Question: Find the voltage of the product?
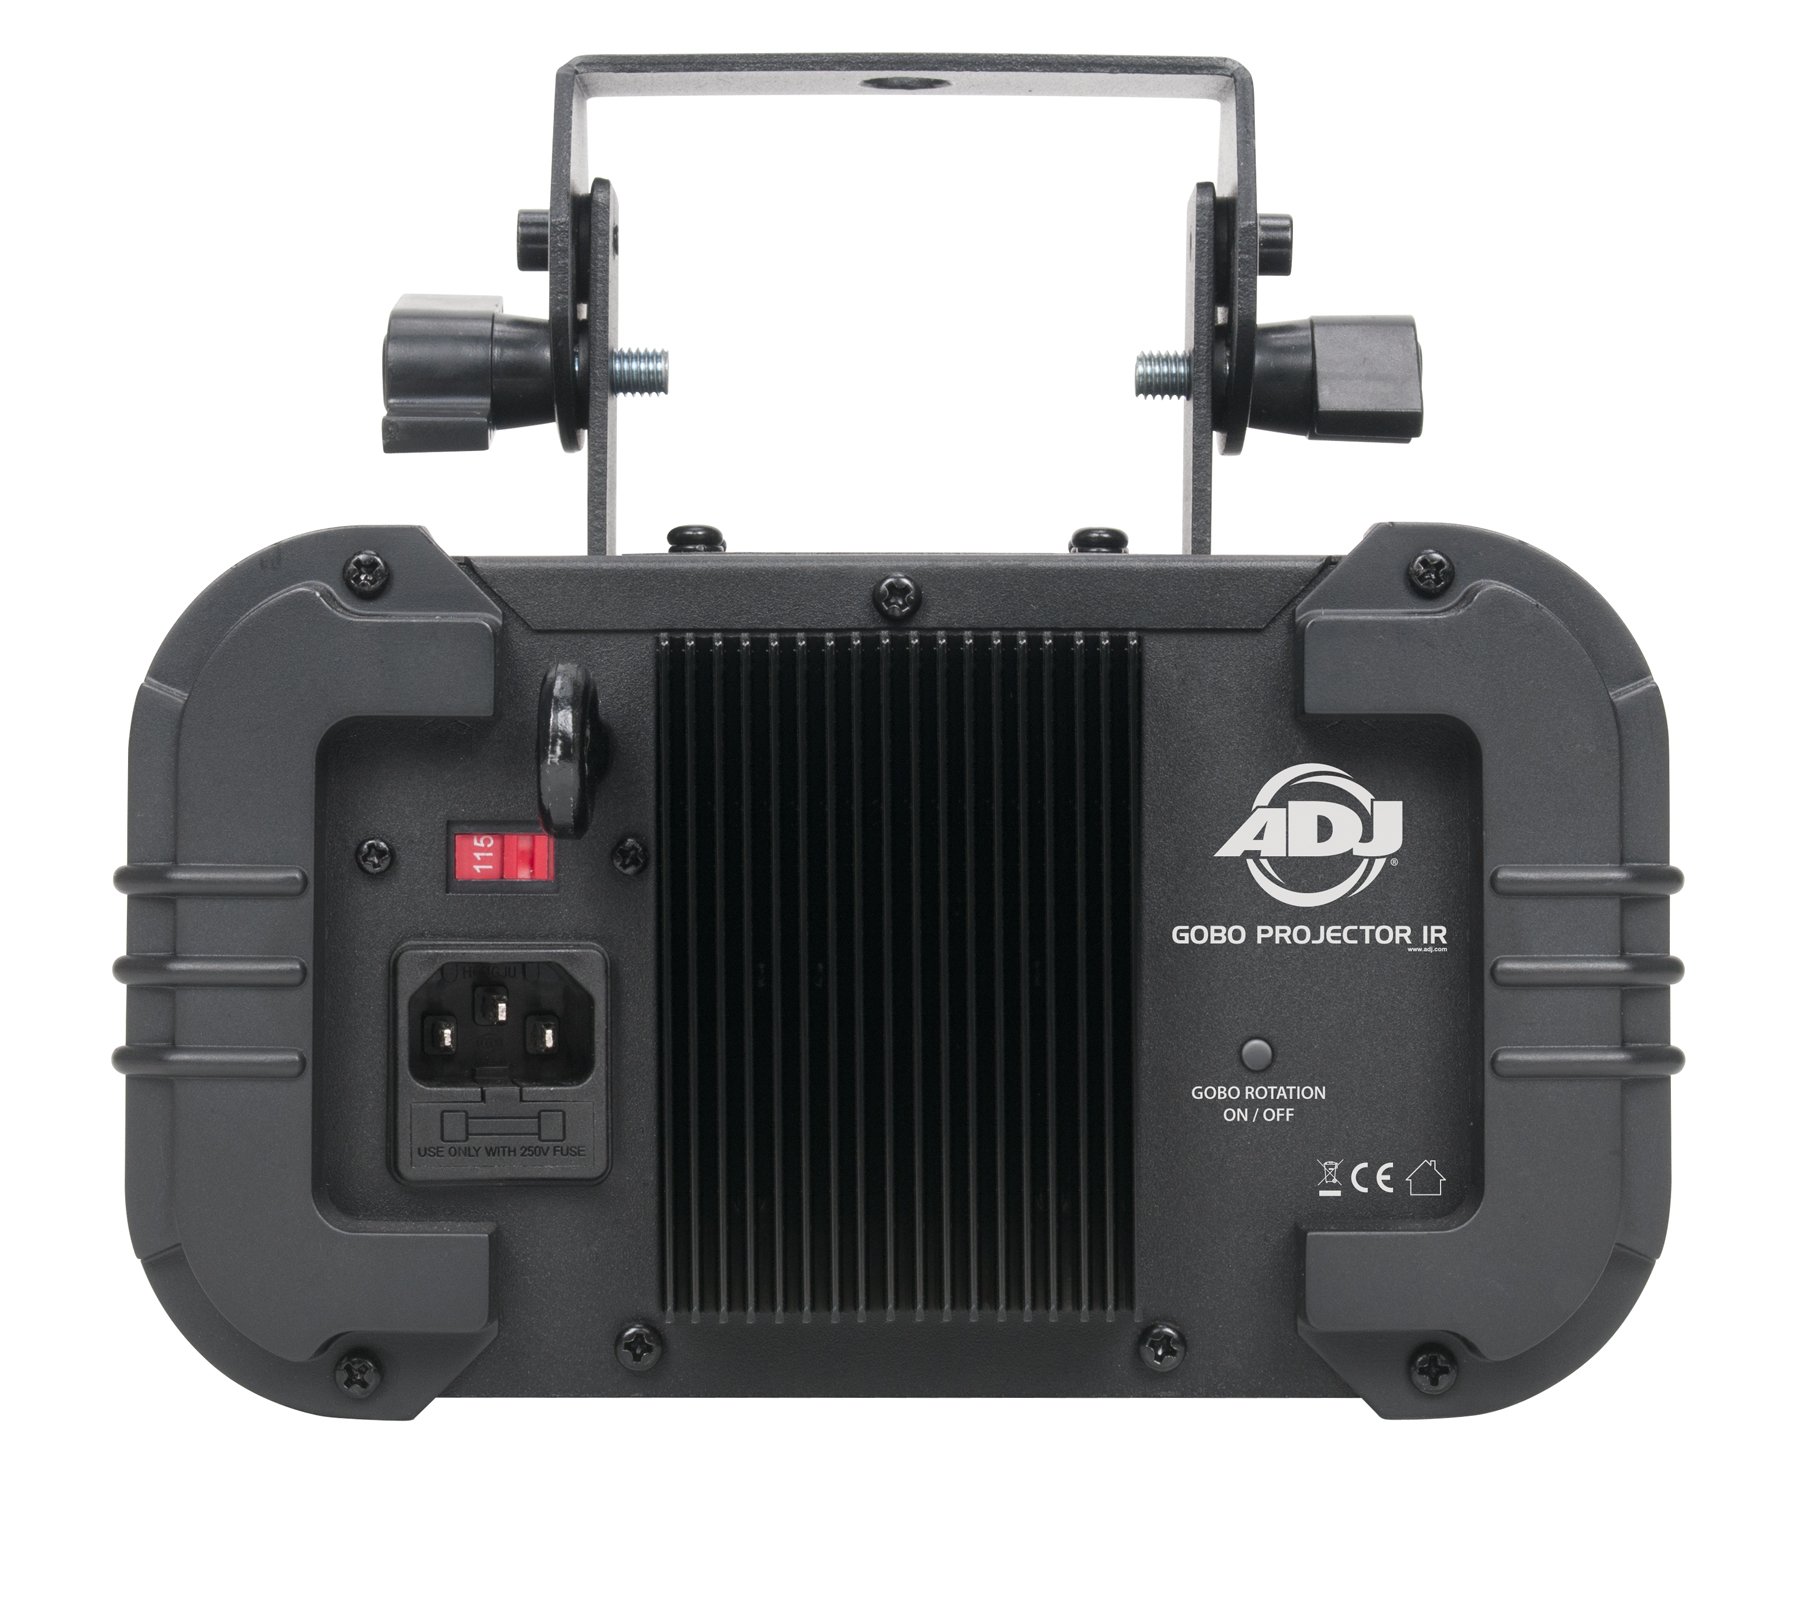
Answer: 250.0 volt